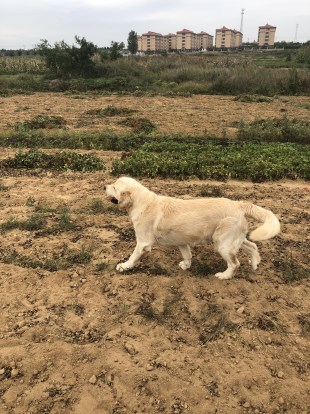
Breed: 5355-n000126-golden_retriever